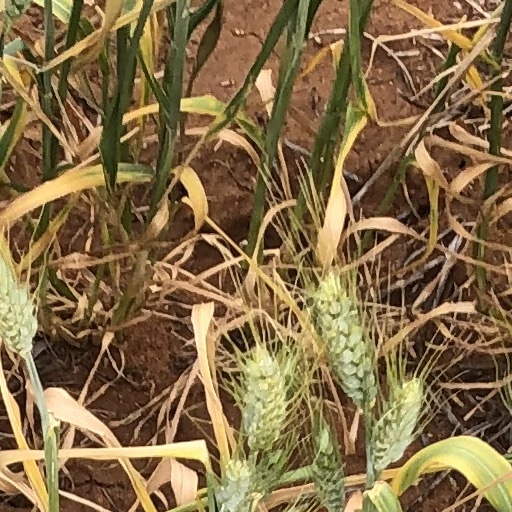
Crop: wheat